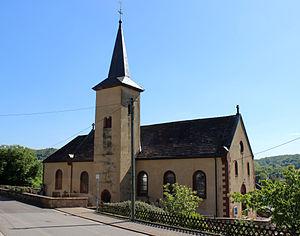
Ihn est un quartier de la commune de Vaudrevange en Sarre.